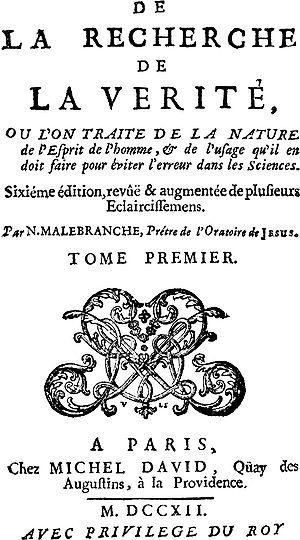
Marie-Thérèse d'Estampes de La Ferté-Imbault est une salonnière française né le 20 avril 1715 à Paris, morte le 15 mai 1791 à Paris. Actionnaire de la Manufacture royale de glaces de miroirs par héritage paternel, elle usa de ses fréquentations de la cour de Louis XV – elle fut notamment proche de Marie-Louise de Rohan, gouvernante des enfants royaux, et de deux ministres, le comte de Maurepas et le cardinal de Bernis – pour obtenir le renouvellement des privilèges de la manufacture dans la seconde moitié du XVIIIe siècle.
De la recherche de la vérité. Où l’on traite de la Nature de l’Esprit de l’homme, et de l’usage qu’il en doit faire pour éviter l’erreur dans les Sciences est une œuvre de Nicolas Malebranche. Elle est composée de six livres, et d’Éclaircissements.